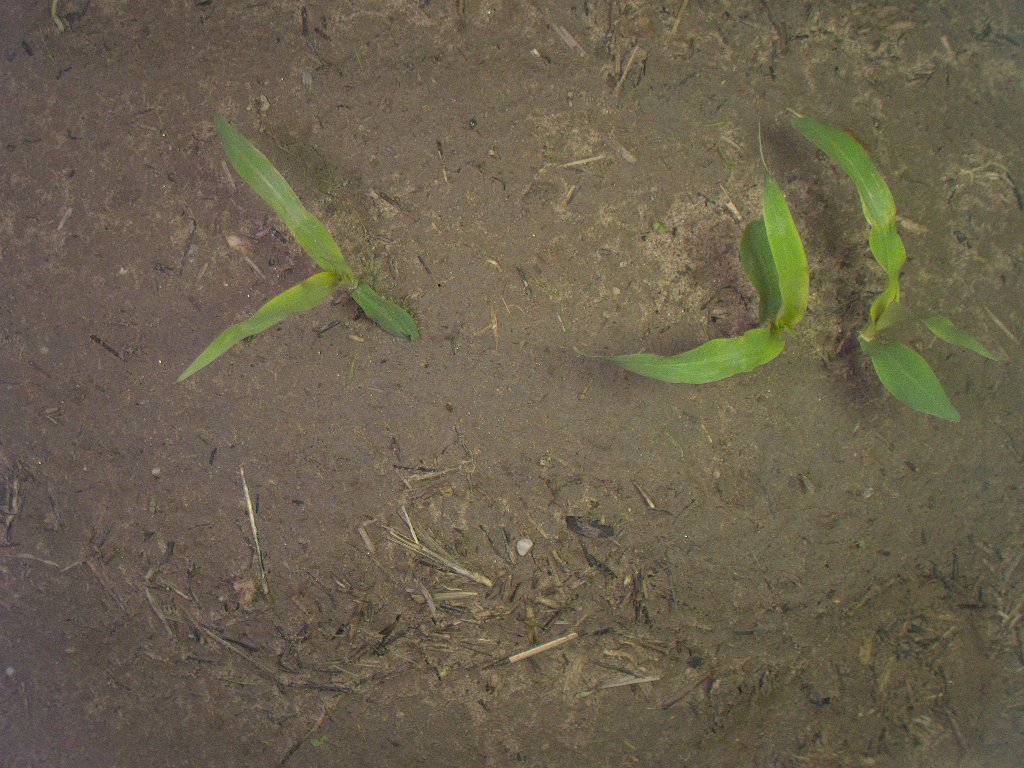
Crop: maize
Objects: maize, maize, maize, stem_maize, stem_maize, stem_maize